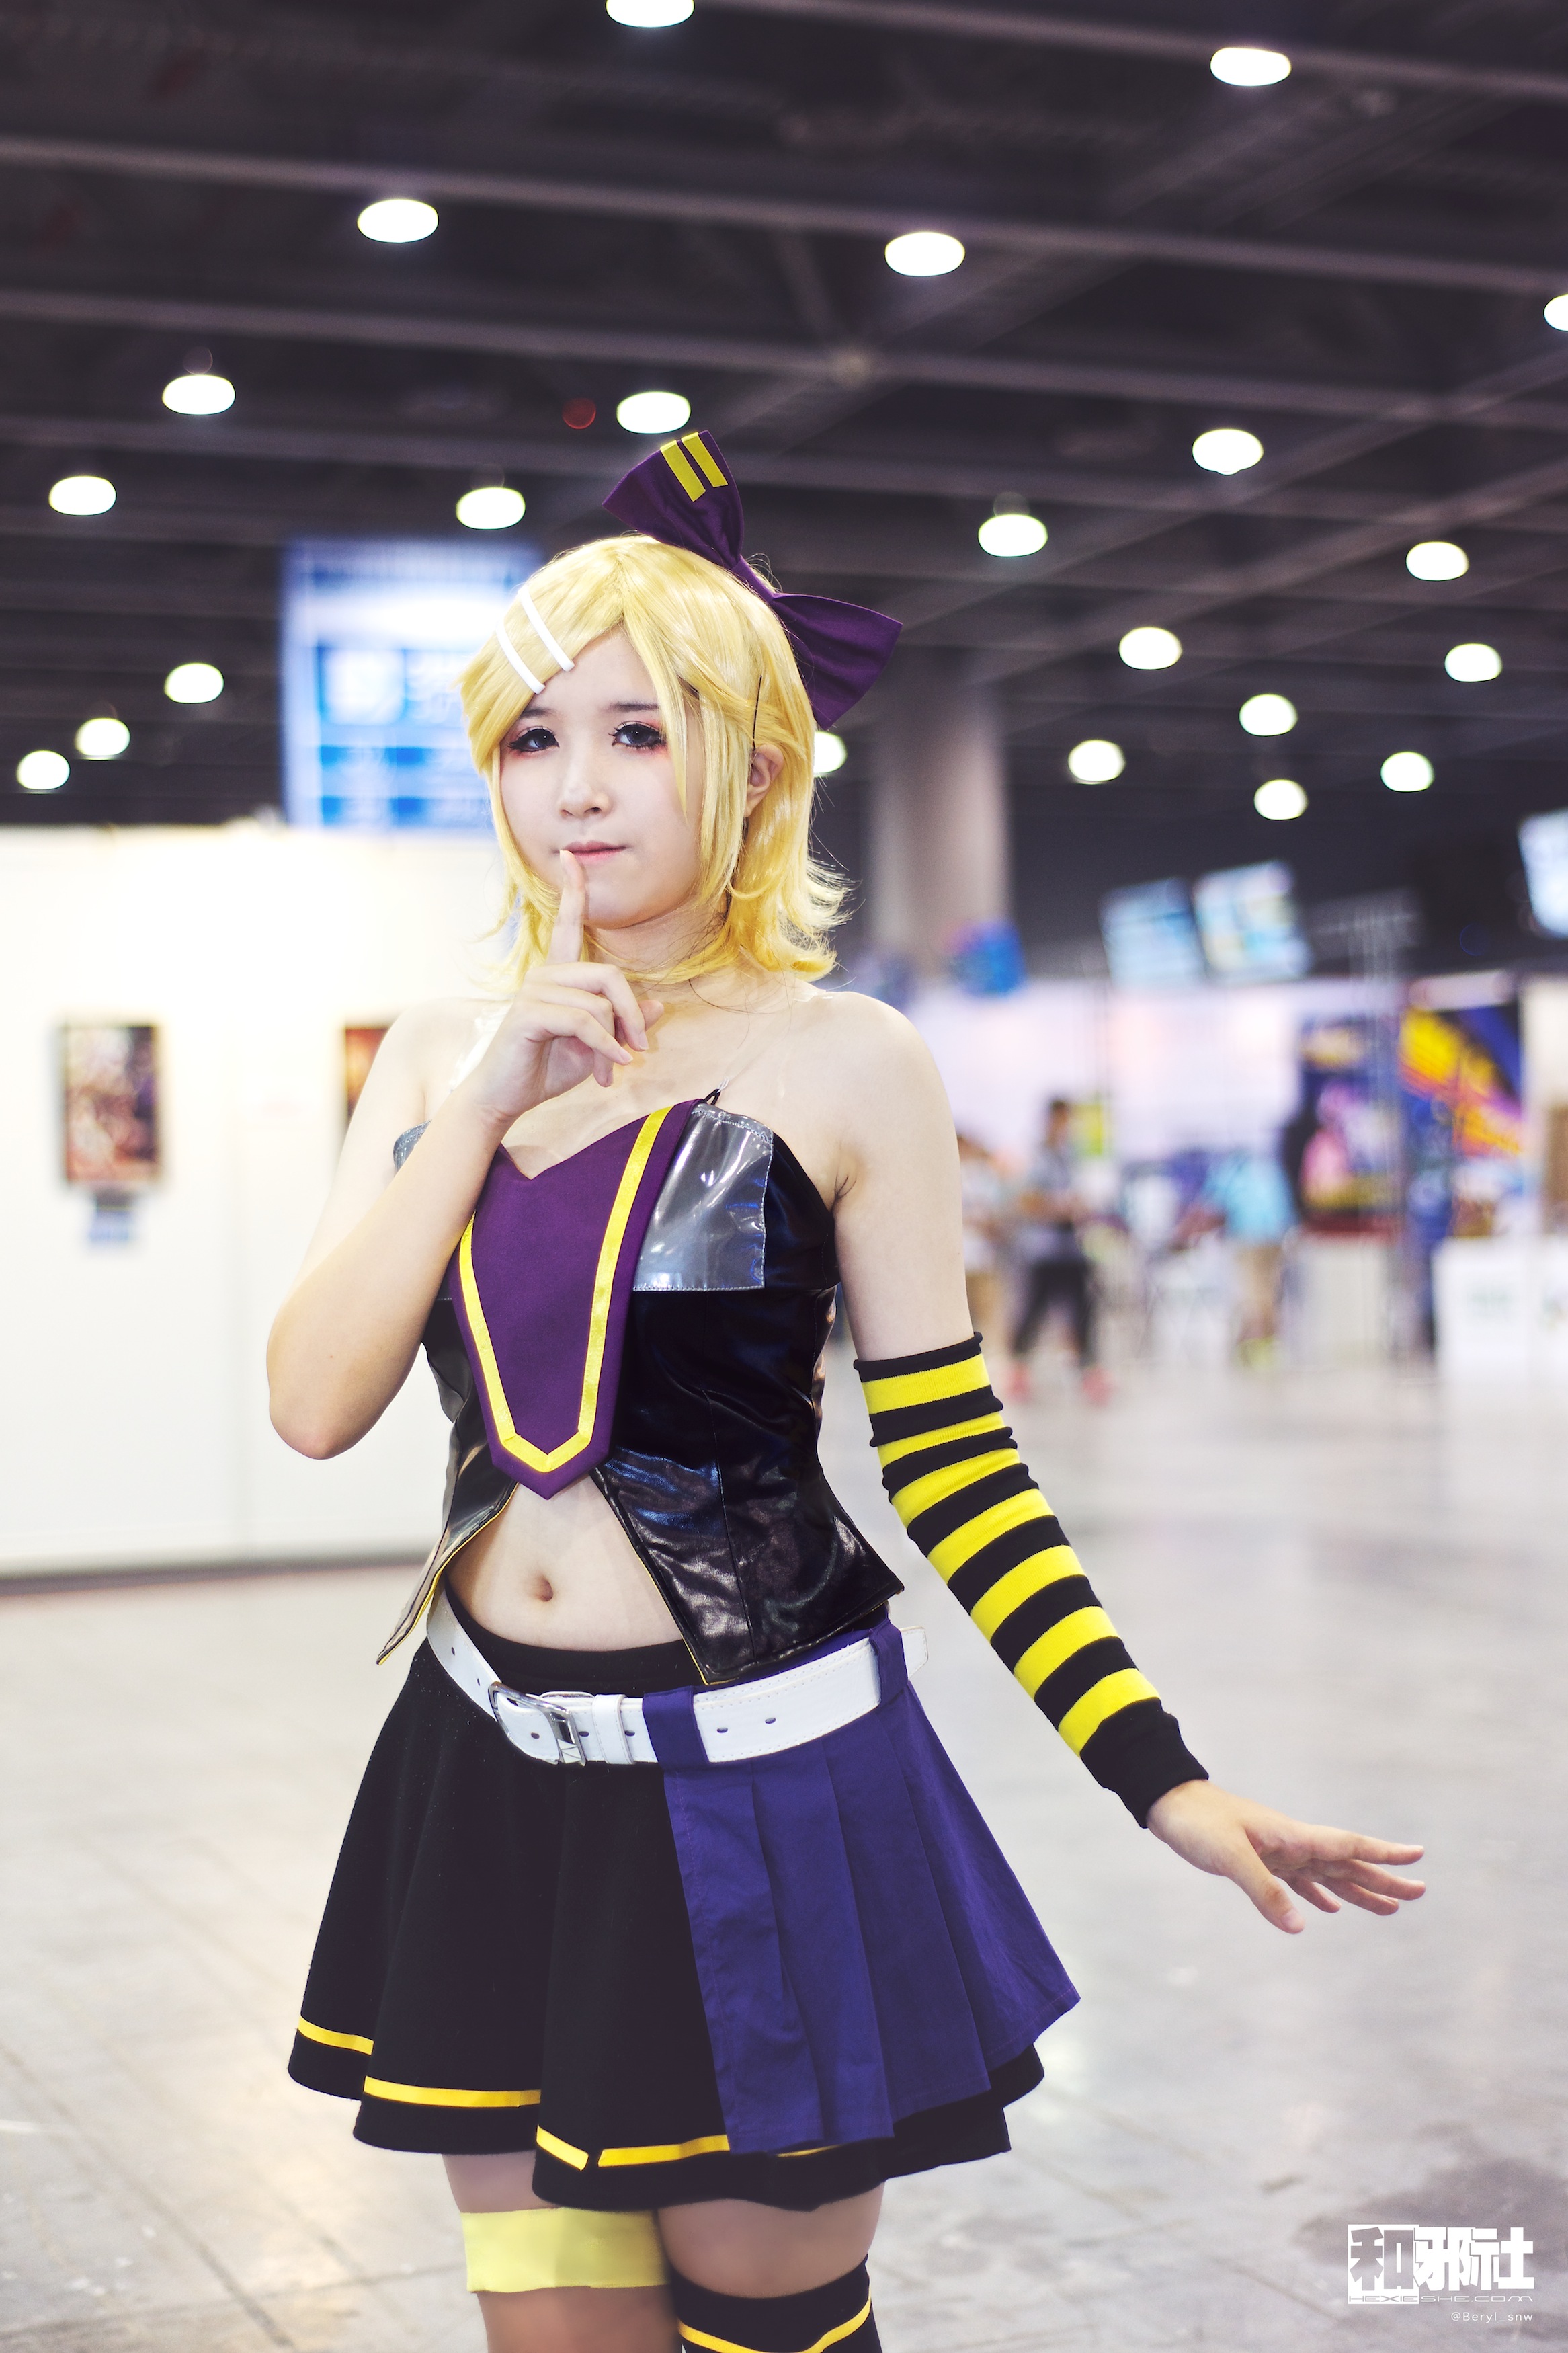
girl, cute, summer, clothing, cosplay, 2014, canton, pretty, costume, china, afnikkor50mmf18d, anime, comic, comiccon, ffacg, guangzhou